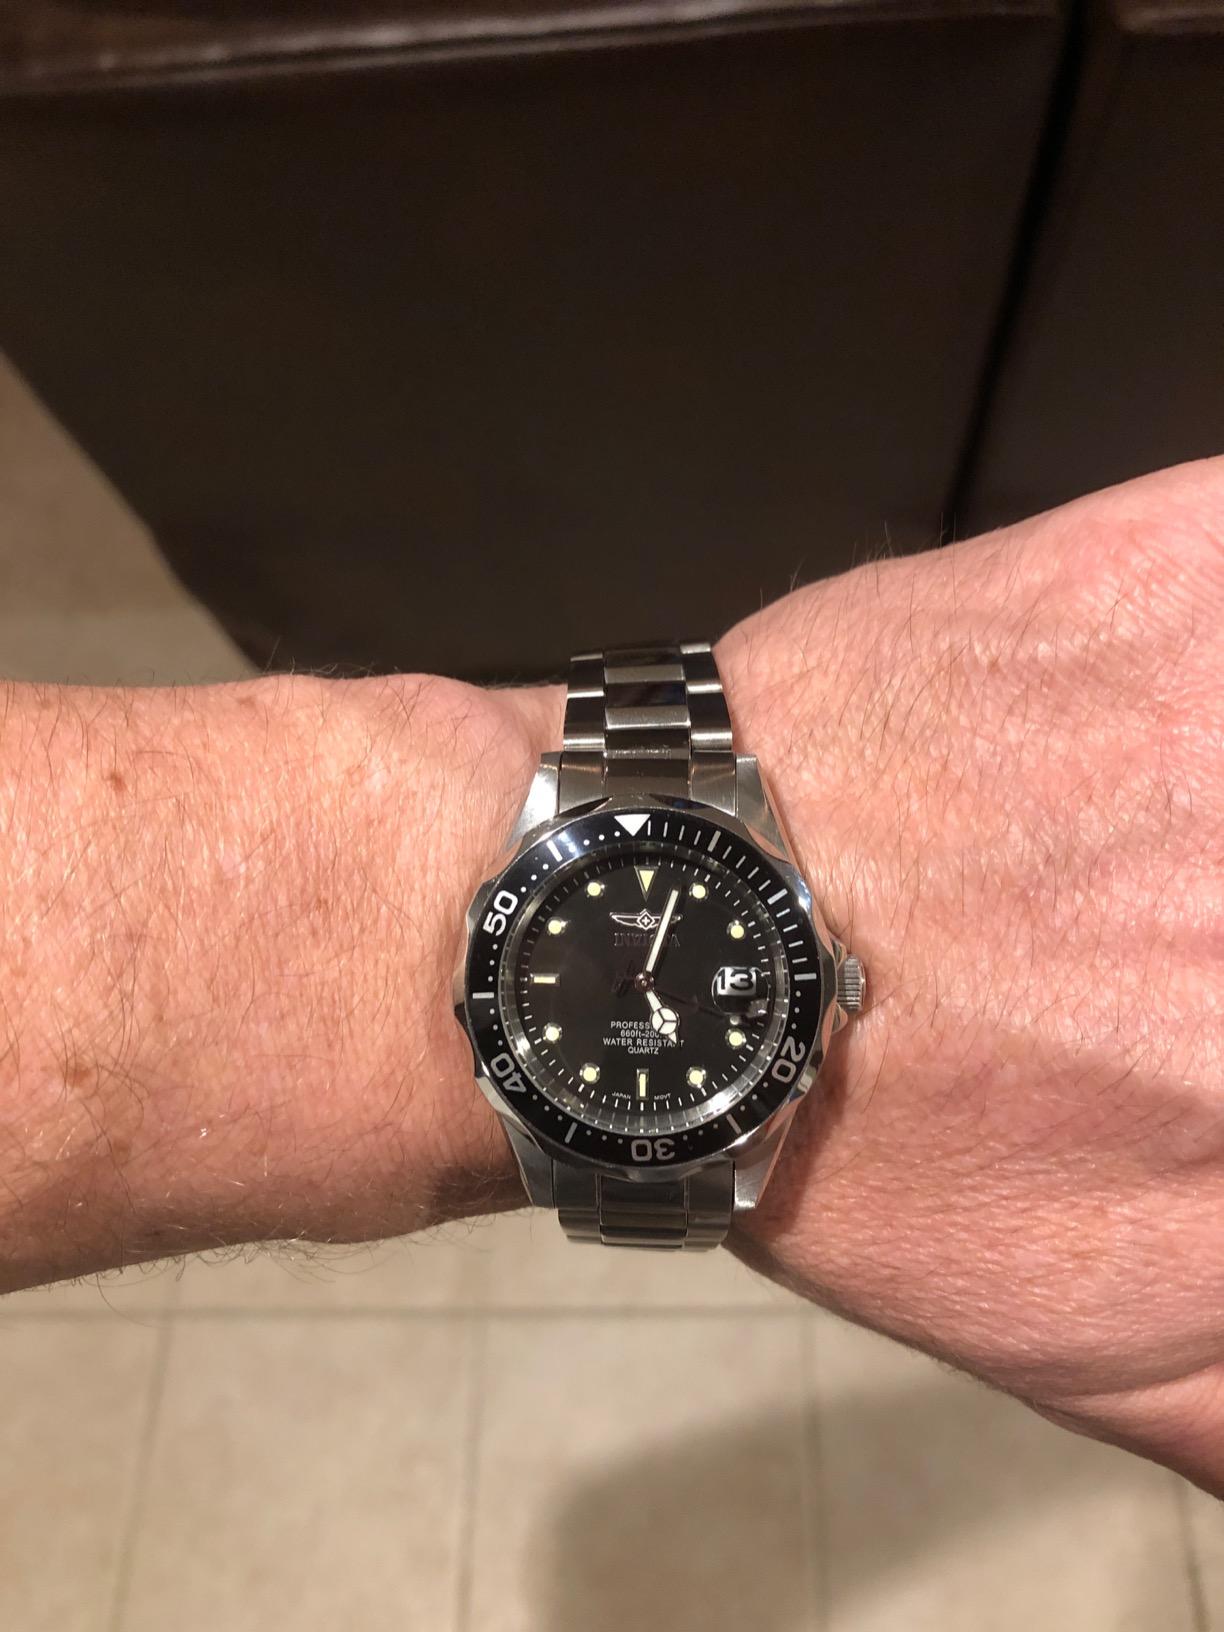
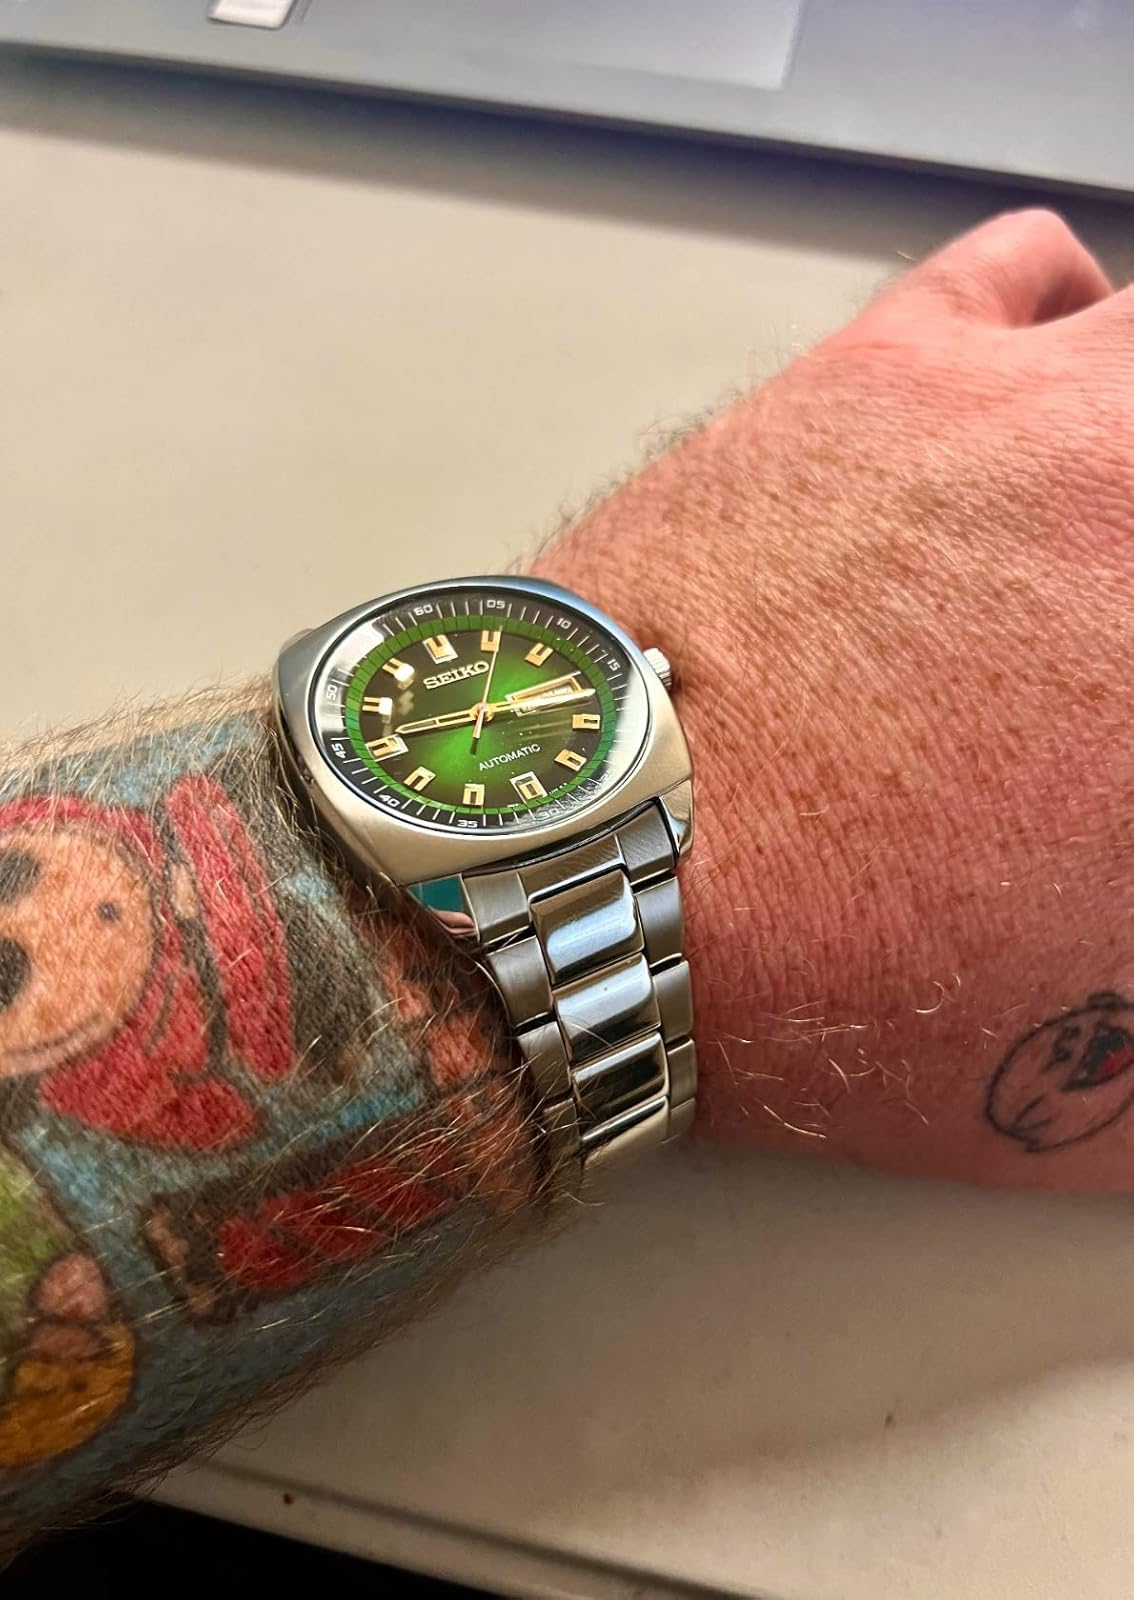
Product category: accessories_watch
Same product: no